Corby Glen

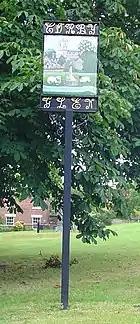
Village sign in Corby Glen

Corby Glen, formerly just Corby, is a village and civil parish in the South Kesteven district of Lincolnshire, England. It is approximately south-east of Grantham and north west of Bourne. In 2011 it had a population of 1,017.